Nosseni Altar

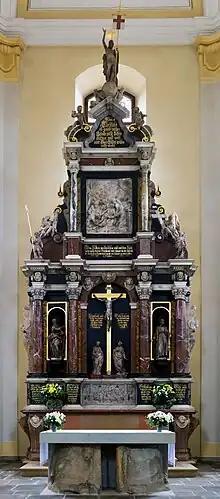
The Nosseni altar in February 2011

Sections of the Sophienkirche altar had already been protected from potential destruction before the air raids on Dresden on February 13, 1945. Thus, the Lamentation relief, along with sculptures representing the Risen Christ, Death, and the Devil, as well as some angels and putti were removed and stored. Additionally, the predella relief was walled up. The bombing caused significant damage to the altar. Before the conclusion of World War II, the initial figural parts of the altar were recovered. Other figurines, such as the five on the main floors, were saved from the rubble before the collapse of the church vault of the Sophienkirche in Dresden in February 1946. The altar structure itself remained in the church ruins. The predella relief portraying the Last Supper remained walled in to protect it from wanton destruction. In December 1945, a survey was undertaken, which later became an important basis for the reconstruction process. In the following year, numerous small angel heads on the altar structure were broken off and stolen.